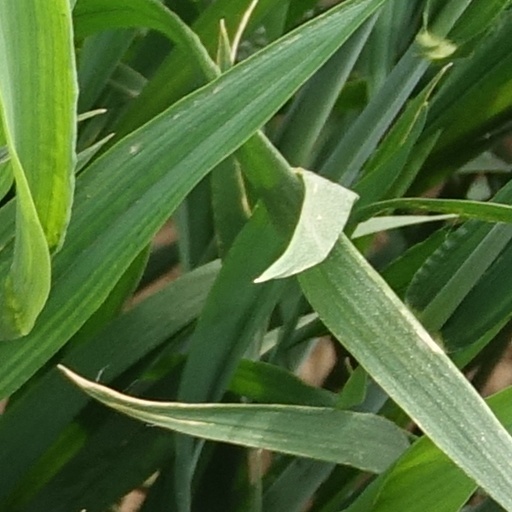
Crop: wheat